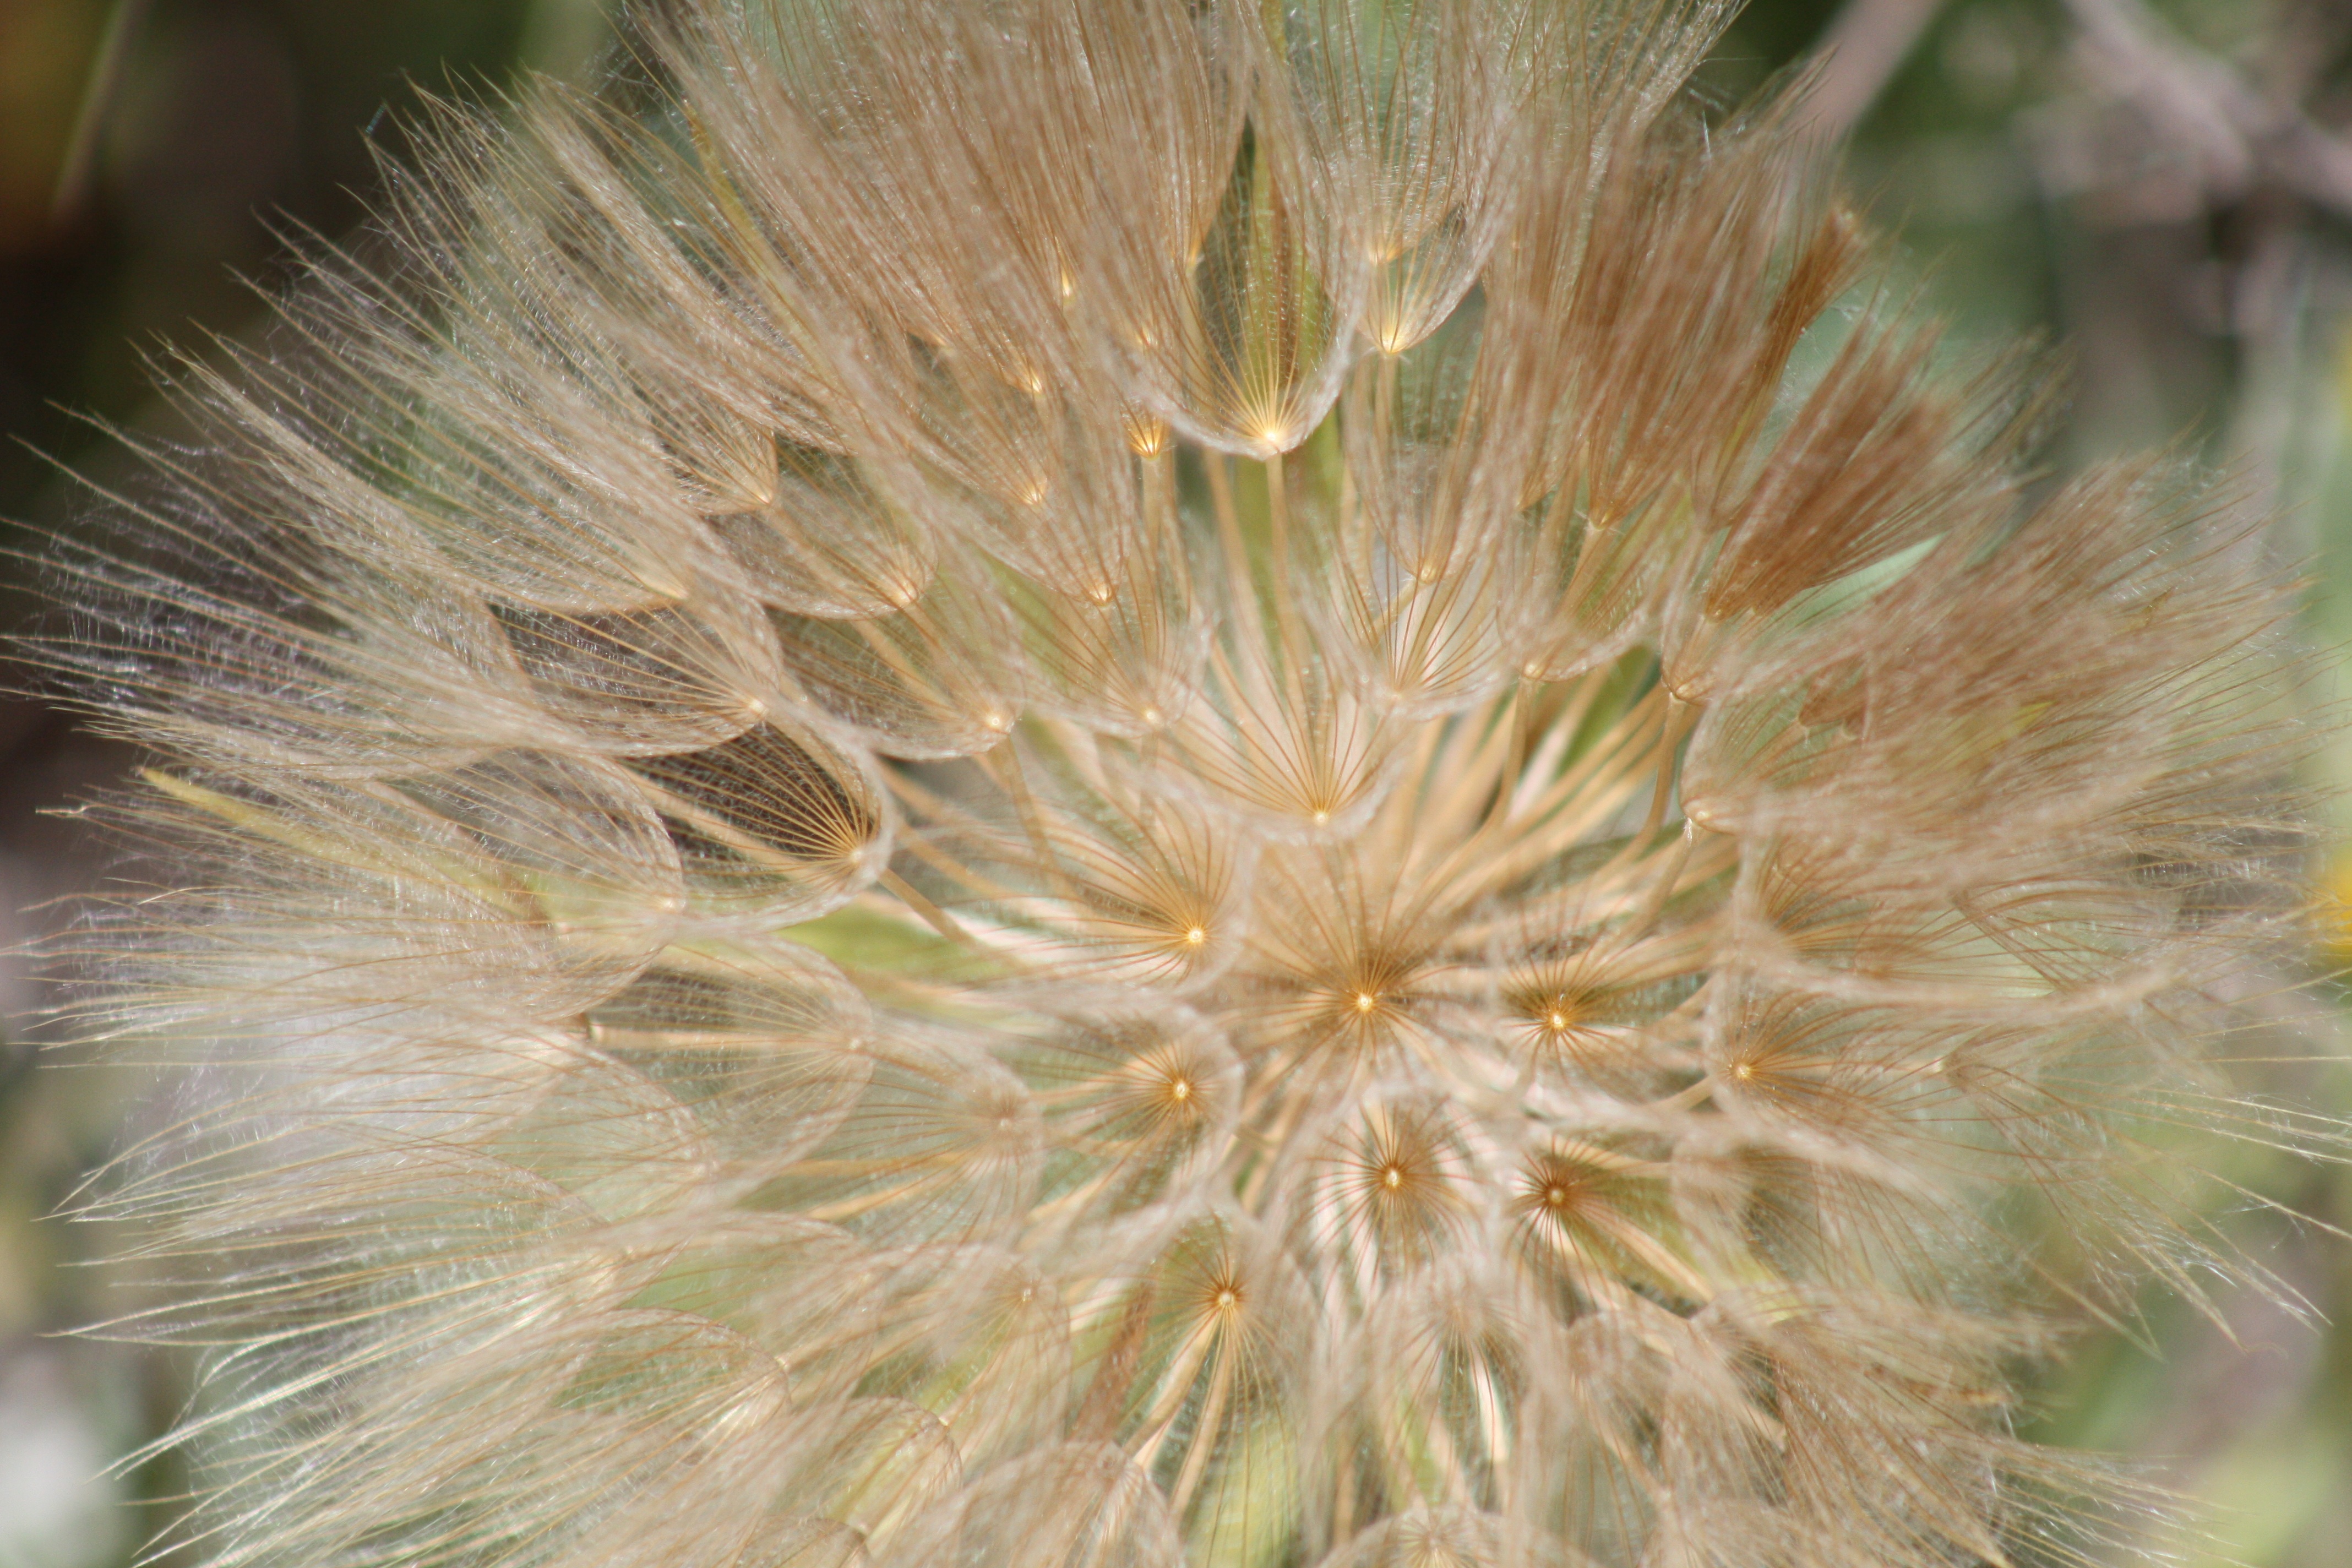
nature, grass, plant, dandelion, flower, green, produce, macro, botany, flora, close up, thistle, macro photography, flowering plant, daisy family, grass family, plant stem, land plant, thorns spines and prickles